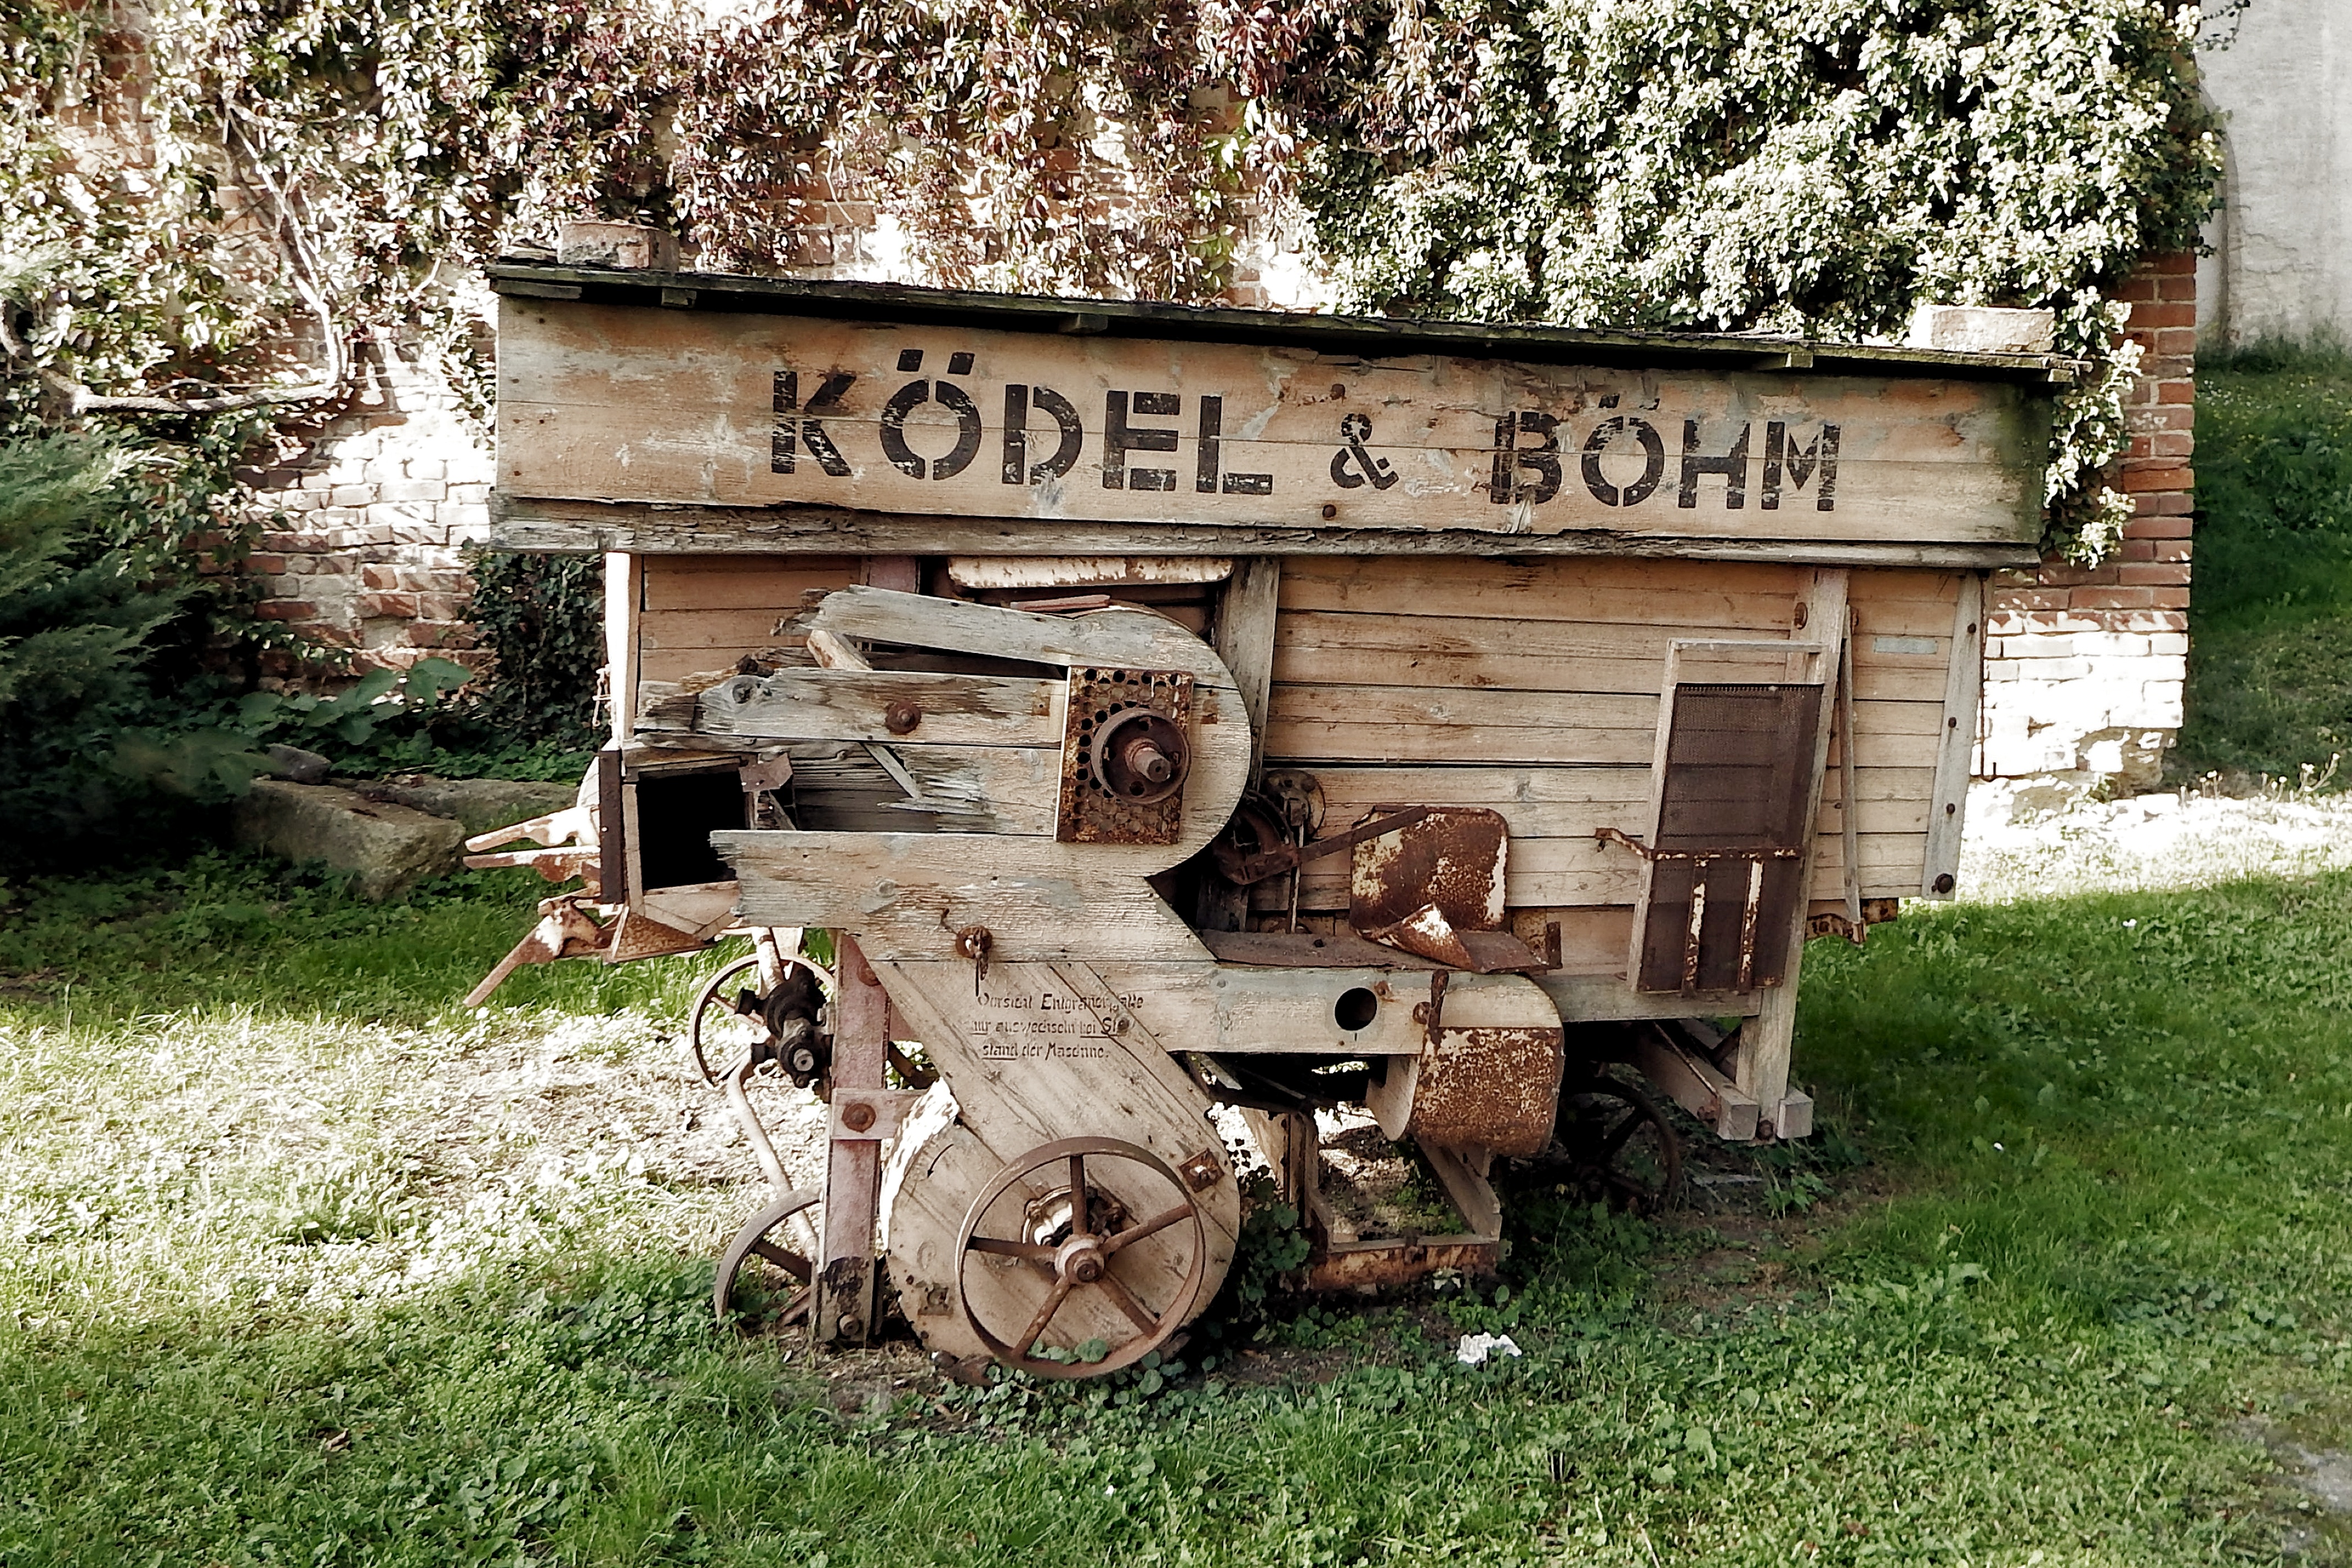
wood, vintage, old, home, history, yard, historically, rural area, agricultural machine, landtechnik, grist mill, kl den burg, thresher, scrapping machine